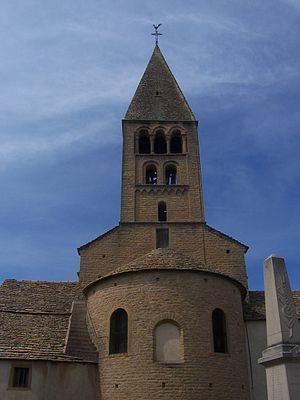
Eglise de la Vineuse
La Vineuse sur Fregande est une commune nouvelle française située dans le département de Saône-et-Loire en région Bourgogne-Franche-Comté. Crée le 1ᵉʳ janvier 2017, elle a le statut administratif de commune nouvelle.
La Vineuse est une ancienne commune française située dans le département de Saône-et-Loire, en région Bourgogne-Franche-Comté.
L'église Notre-Dame de La Vineuse est une église située sur le territoire de la commune de La Vineuse dans le département français de Saône-et-Loire et la région Bourgogne-Franche-Comté.